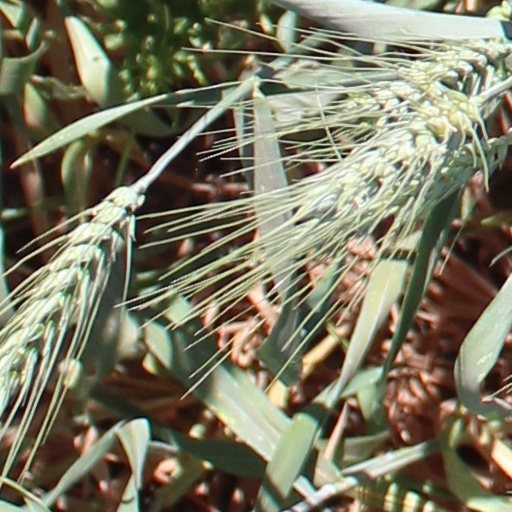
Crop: wheat